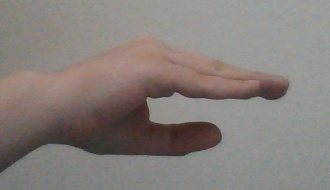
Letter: jeem